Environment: real
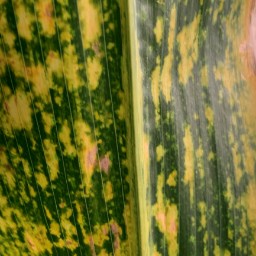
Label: lethal_necrosis